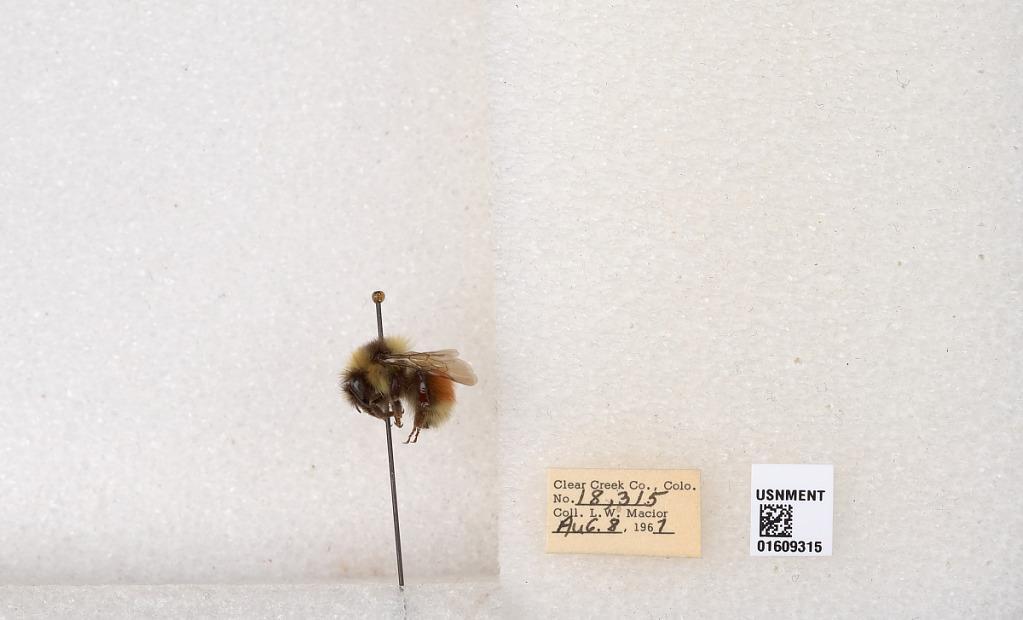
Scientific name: Bombus (Pyrobombus) sylvicola Kirby
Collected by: L. Macior
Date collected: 1967-8-8
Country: United States
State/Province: Colorado
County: Clear Creek
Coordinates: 39.6856, -105.645